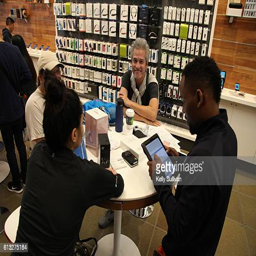
an employee helps a customer set up her new device